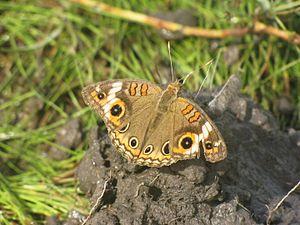
Junonia evarete est un insecte lépidoptère de la famille des Nymphalidae, de la sous-famille des Nymphalinae, tribu des Junoniini et du genre Junonia.